Cutervo National Park

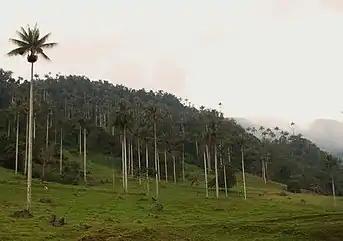
Another view of the national park.

The park protects part of the Peruvian Yungas ecoregion. A variety of ecological communities exist within the park including wet montane forests, high-elevation grasslands above 3000 m, rivers, and small lakes.